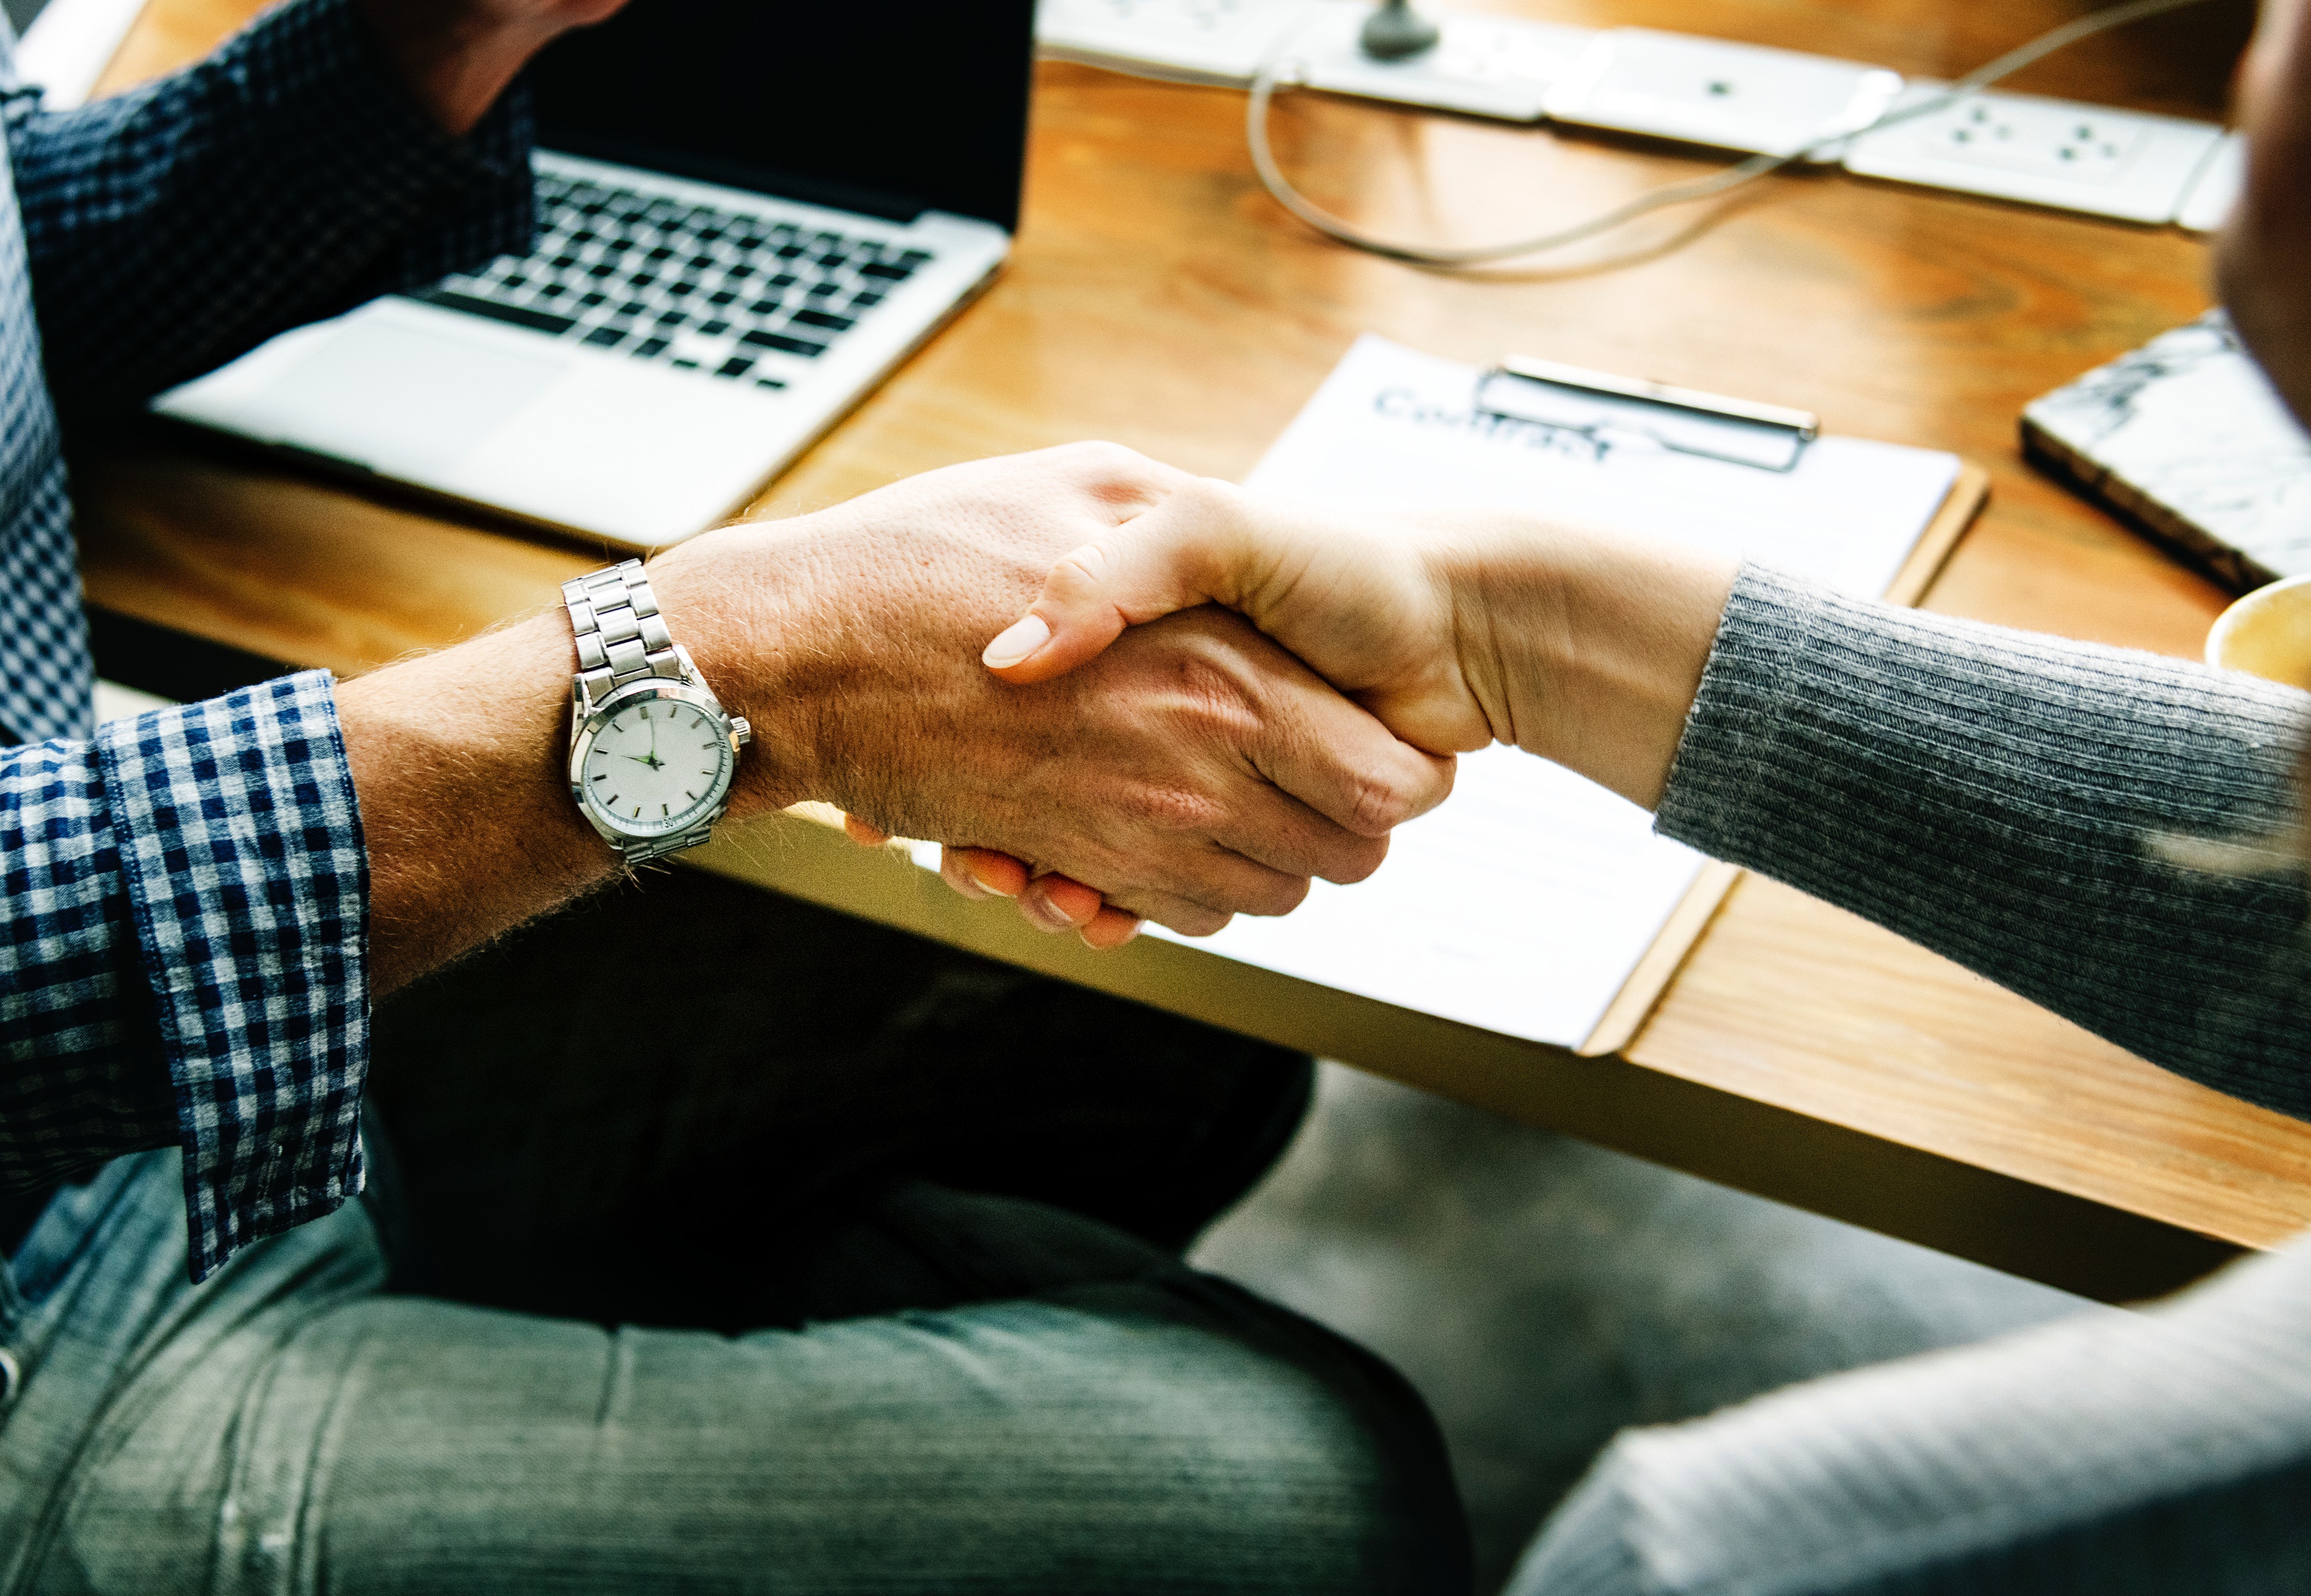
hand, wrist, arm, finger, sitting, gesture, job, businessperson